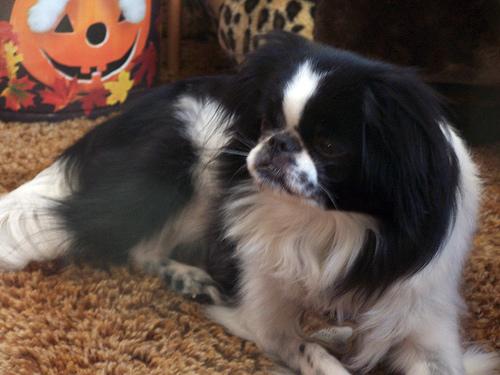
Breed: japanese chin